Tel Faher

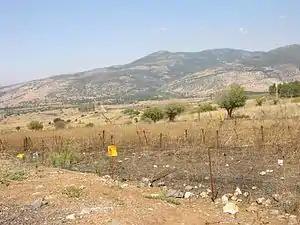
Northern flank

The Syrian commander of the northern part ordered his men not to fire until the Israelis reached the wire to catch them in a kill zone. Only minutes later, his deputy reported that "the Jews are already inside."